Azerbaijan in the Eurovision Song Contest 2015

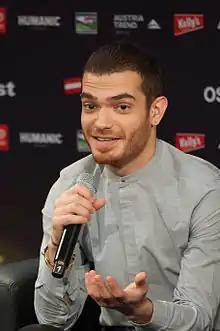
Elnur Hüseynov during a press meet and greet

According to Eurovision rules, all nations with the exceptions of the host country and the "Big Five" (France, Germany, Italy, Spain and the United Kingdom) are required to qualify from one of two semi-finals in order to compete for the final; the top ten countries from each semi-final progress to the final. In the 2015 contest, Australia also competed directly in the final as an invited guest nation. The European Broadcasting Union (EBU) split up the competing countries into five different pots based on voting patterns from previous contests, with countries with favourable voting histories put into the same pot. On 26 January 2015, a special allocation draw was held which placed each country into one of the two semi-finals, as well as which half of the show they would perform in. Azerbaijan was placed into the second semi-final, to be held on 21 May 2015, and was scheduled to perform in the second half of the show.